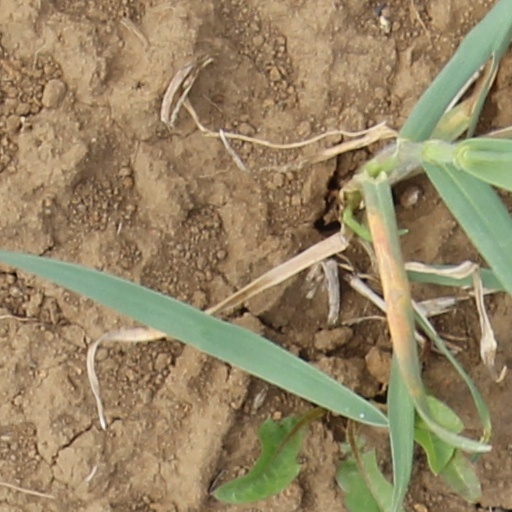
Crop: wheat